Mad Tea Party

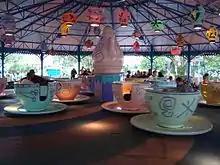
Mad Tea Party at Magic Kingdom

Like Disneyland, Magic Kingdom's original 1971 version of this attraction opened without a roof. It was eventually added in 1973 (along with the central teapot) due to extreme weather conditions. It was updated in 1992 with a new color scheme, new music, and the colorful lanterns. In 2010, the canopy was repainted.